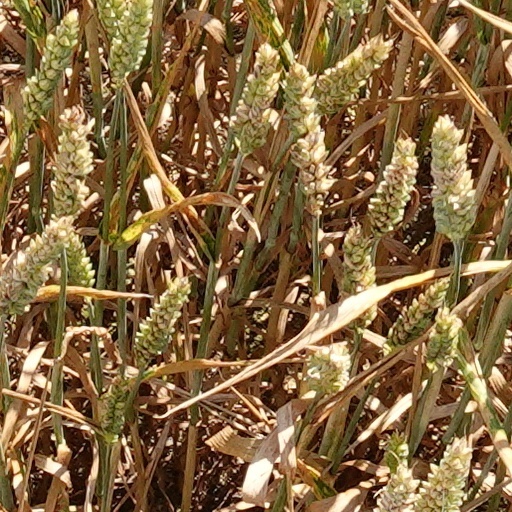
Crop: wheat